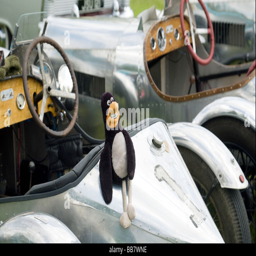
a mascot on a vintage sports car at the car rally